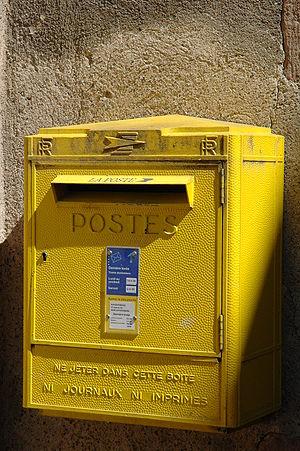
Boîte aux lettres murale jaune de la Poste, type Dejoie &amp
La Fonderie Dejoie est une fonderie créée en 1929 et notamment spécialisée dans la fabrication des boîtes aux lettres utilisées en France dont elle est l'unique fabricant agréé. La société fabrique également des scellés et d'autres pièces moulées. Dejoie est le dernier fabricant français de scellés plombs et plastiques.